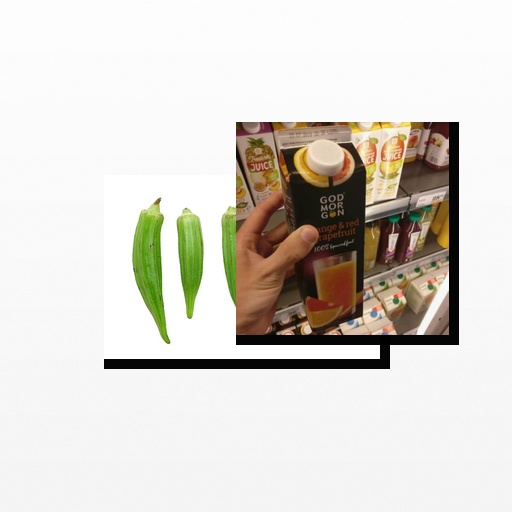
Food items: okra, orange_red_grapefruit_juice